FIL European Luge Natural Track Championships 2010

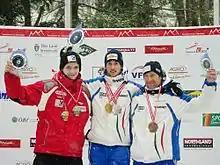
Medalists Kammelander (left), Pigneter (center), and Blasbichler (right).

16 January 2010 following women's run 2. 17 January 2010 at 09:30 CET (run 2) and 12:00 CET. Pigneter won his first gold medal in this event after two straight bronzes. He also won his second gold and third medal at these championships with the fastest time in all three runs.